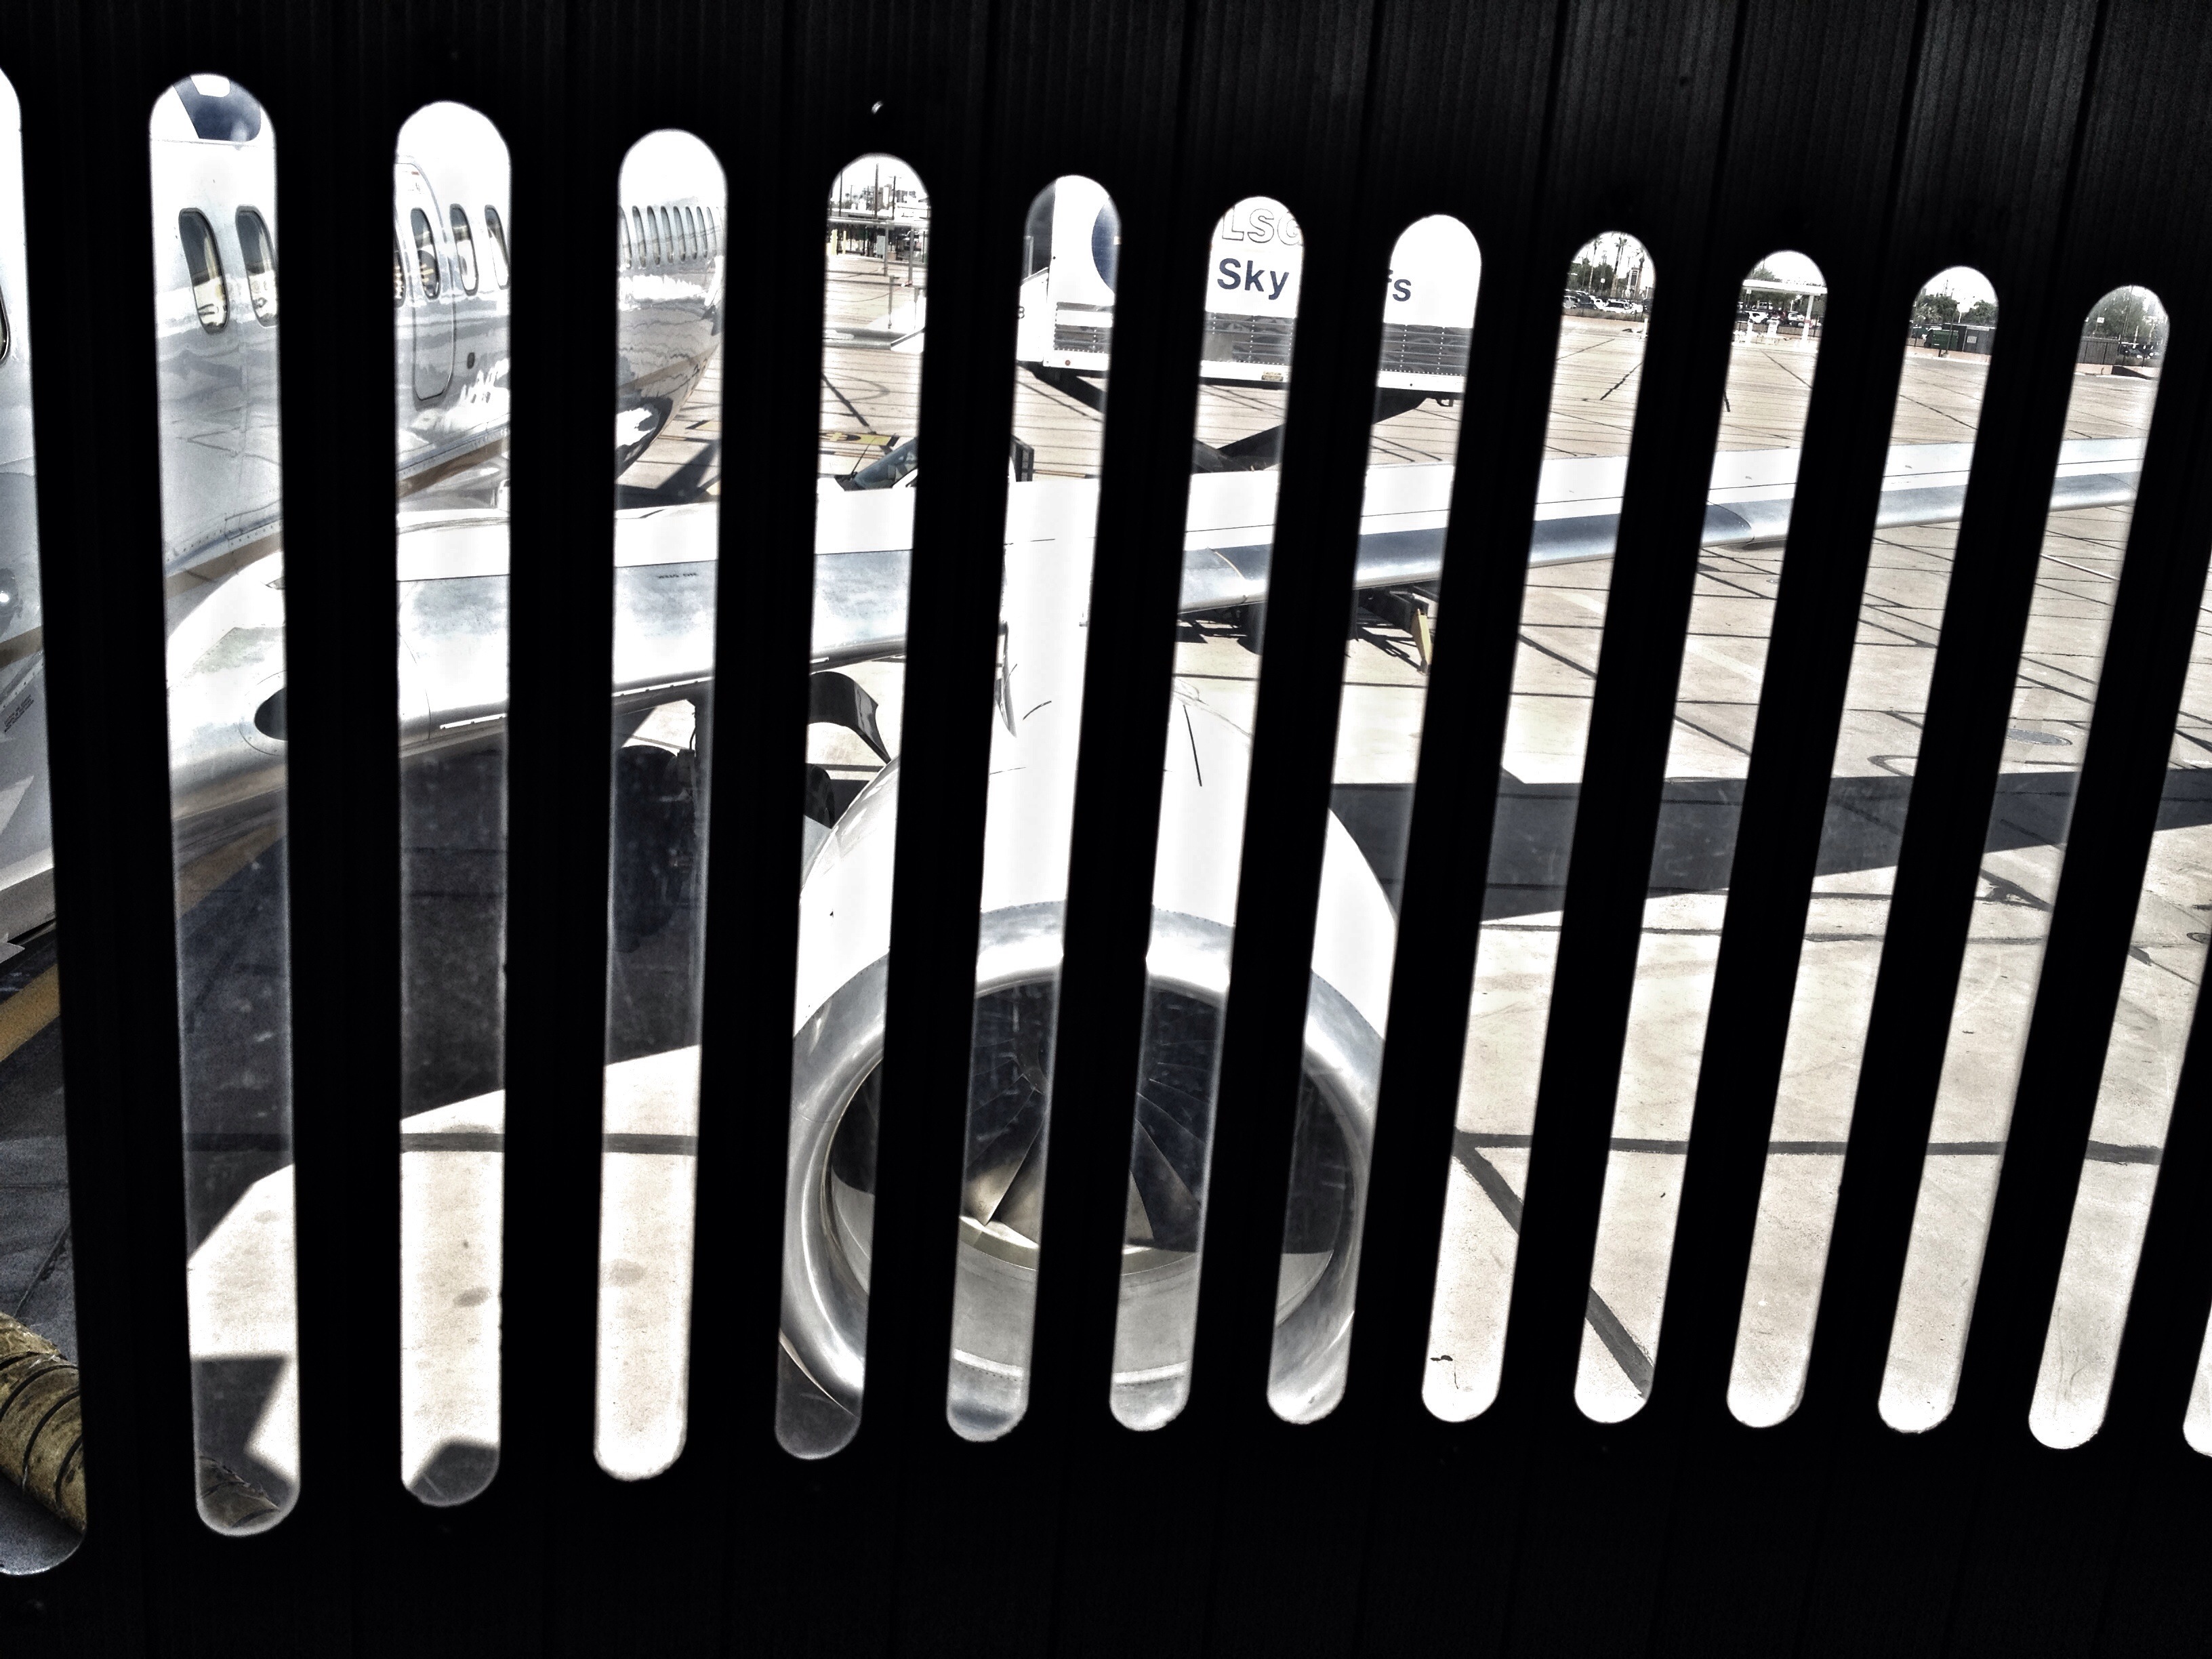
product, font